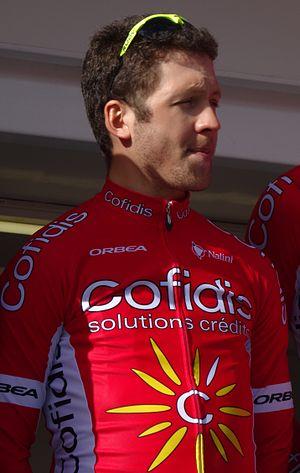
Reportage réalisé le mercredi 4 mars à l'occasion du départ du Samyn des Dames 2015 et du Samyn 2015 à Quaregnon, Belgique.
Julien Simon, né le 4 octobre 1985 à Montfort-sur-Meu, est un coureur cycliste français, membre de l'équipe Total Direct Énergie.